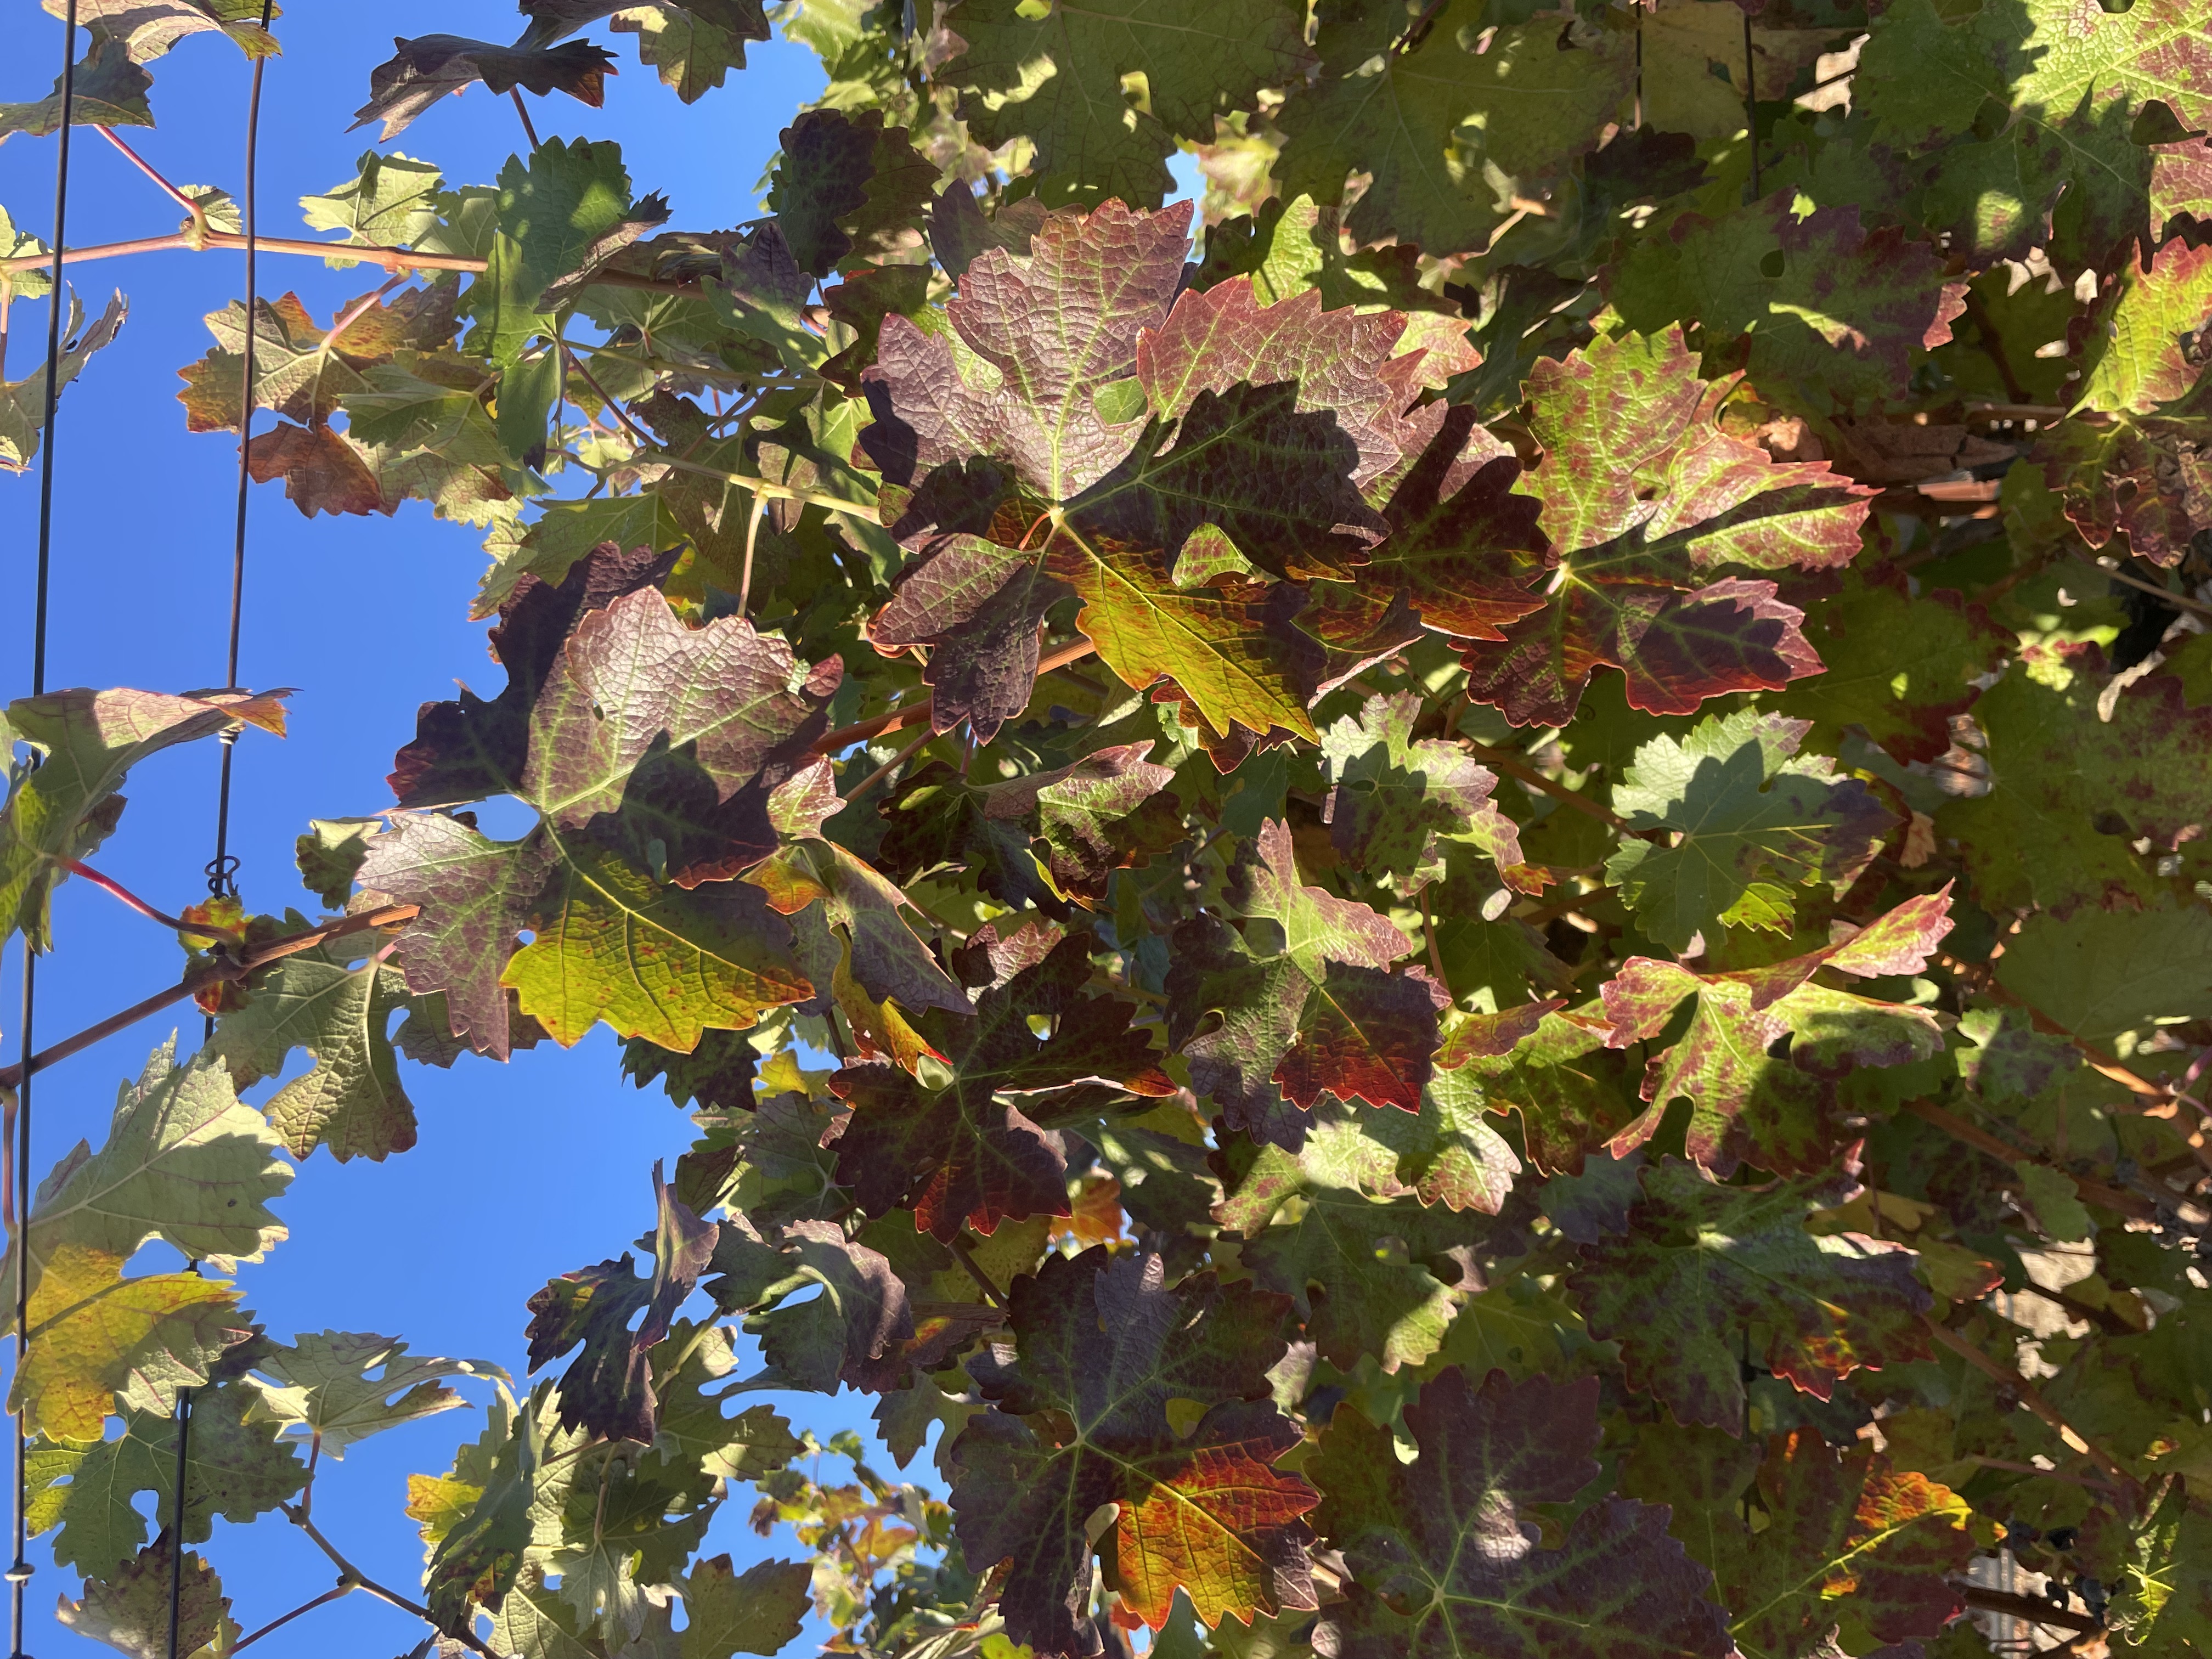
Label: Leafroll 3